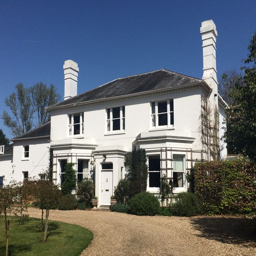
a beautiful detached period property